Wharton Place

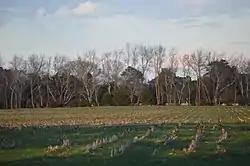
Fields at the property; the house is slightly visible at right

Wharton Place is a historic home located at Mappsville, Accomack County, Virginia. It was built in 1798, and is a two-story, five-bay, brick dwelling in the Federal style. It has a one-story brick kitchen wing. It has a deck-on-hip roof and projecting interior chimneys. Also on the property is a contributing frame smokehouse. The house was built by John Wharton (1762-1811), a prosperous maritime merchant and native of Accomack County.